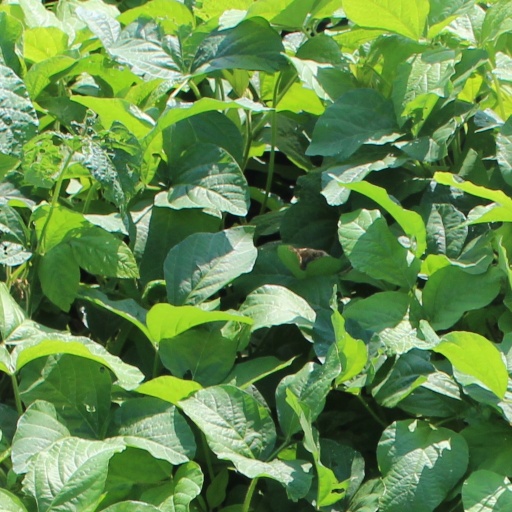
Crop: soybean